Mark Kellogg (reporter)

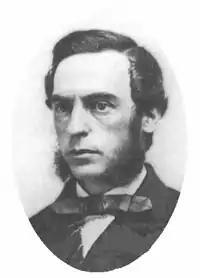
Date and photographer unknown.

Marcus Henry Kellogg (early 1830s – June 25, 1876) was a newspaper reporter killed at the Battle of the Little Bighorn. Born in Canada, Kellogg moved with his family to the United States. In 1851, the Kelloggs settled in La Crosse, Wisconsin, where Kellogg was employed as a telegrapher. In 1862, during the American Civil War, he began working for the "La Crosse Democrat", a local paper. In 1867, he lost an election for the office of city clerk, and his wife died the next month. Leaving La Crosse, Kellogg was an editor for a paper in Council Bluffs, Iowa, in 1868. By the time the paper failed later that year, Kellogg was no longer associated with it.